Visual variable

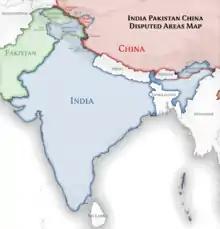
Transparency and fuzziness is used effectively here to indicate overlapping sovereignty claims.

These corollary terms refer to the degree to which a symbol blends with other symbols at the same location, giving the illusion of the symbol in front being translucent. A fairly recent addition, the control of opacity has become common in digital cartography. While it is rarely used to convey specific information, it is effective for reducing contrast or to retain underlying information. Despite its widespread use, it is rarely mentioned in textbooks.